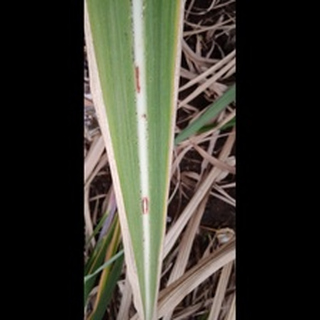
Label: sugarcane_red_rot